North Dakota State Capitol

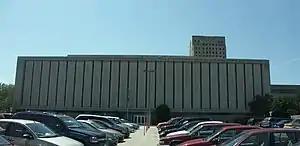
The Department of Transportation Building

The Liberty Memorial Building is home to the State Library, as well as offices for the North Dakota Parks & Recreation Department. The building's construction was authorized by the state's legislature in 1919 in response to an increase of governmental departments and the project was finished by 1924 with a cost of $350,000. The building originally housed the State Historical Society Museum, the Adjutant General, the State Library Commission, and the supreme court until the State Library occupied it. The building is the oldest facility still on the capitol grounds and was renovated in 1982 to conform with modern building codes.